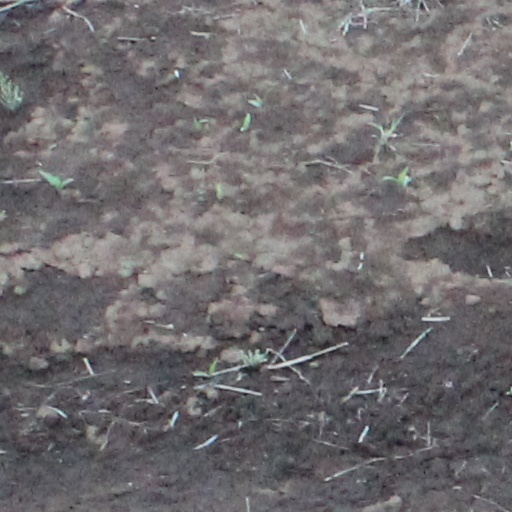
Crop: wheat